Pan Am Flight 103 bombing investigation

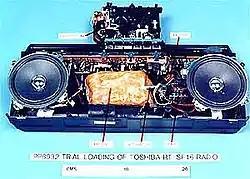
Simulated PA 103 IED, courtesy of the Press Association

On 28 December 1988, just a week after the crash, the Air Accidents Investigation Branch announced that they had found traces of high explosives and that there was evidence that Pan Am 103 had been brought down by an improvised explosive device (IED). Over a thousand police officers and soldiers carried out fingertip searches of the crash site that lasted for months, retrieving 4 million pieces from the fields and forests of southern Scotland. The searchers were divided into groups of eight or ten, with the instruction: "If it isn't growing and it isn't a rock, pick it up." They were asked to look out particularly for items which might be charred and which might therefore have been close to an explosion.